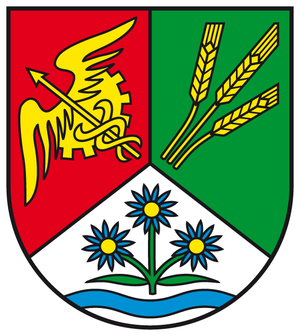
Sülzetal est une commune allemande ayant le statut de Einheitsgemeinde, dans le land de Saxe-Anhalt et l'arrondissement de la Börde. Elle est formée le 1 avril 2001 des communes Altenweddingen, Bahrendorf, Dodendorf, Langenweddingen, Osterweddingen, Schwaneberg et Sülldorf qui faisaient partie de la coopération administrative Sülzetal dont le huitième membre, la commune de Beyendorf, est devenu un quartier de Magdebourg.